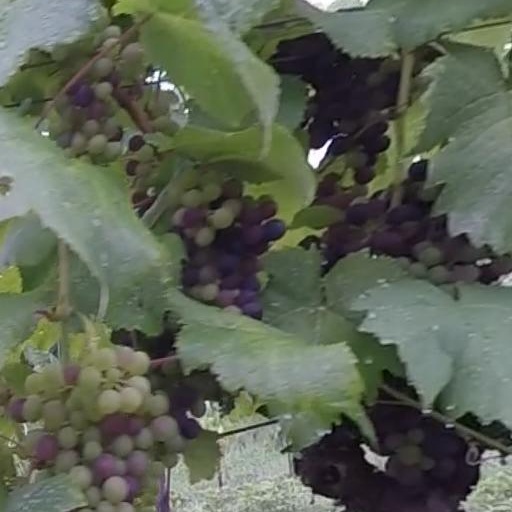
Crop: grape